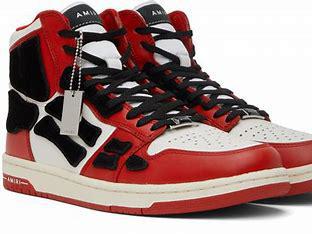
Brand: Amiri
Model: Skel Top